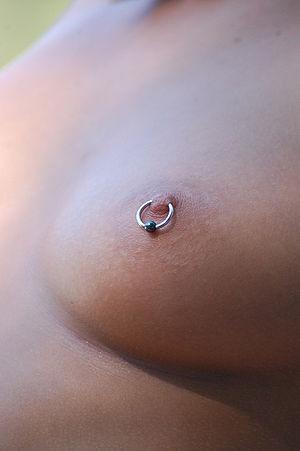
Le piercing des tétons est un piercing, généralement situé à la base du mamelon.